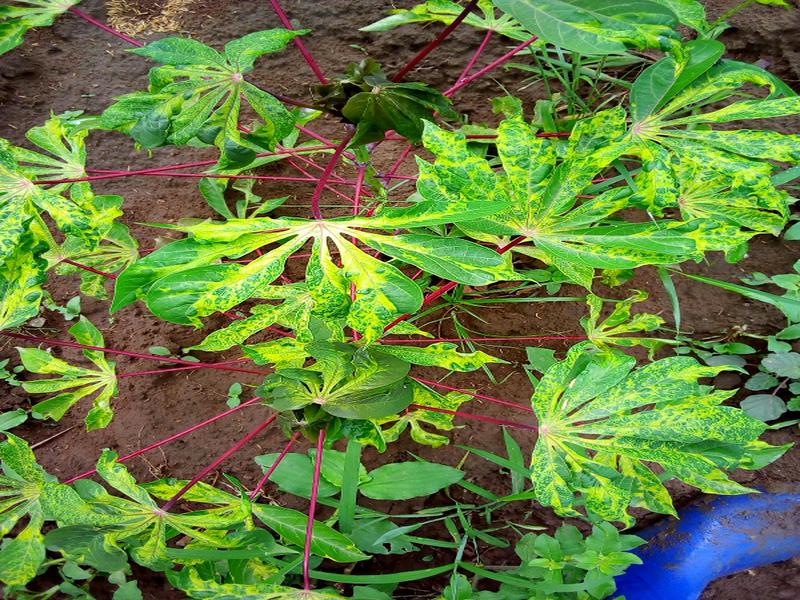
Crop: cassava
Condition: mosaic_disease